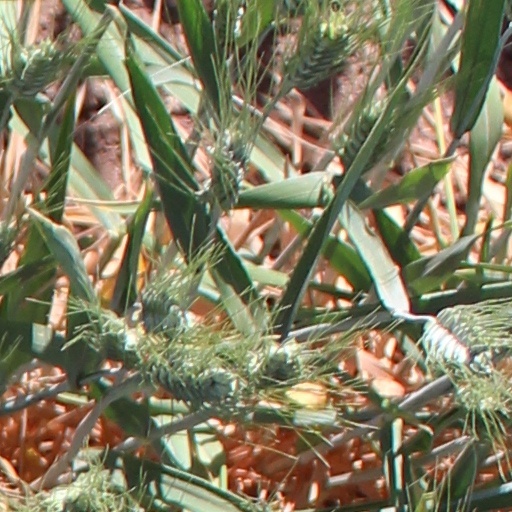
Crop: wheat